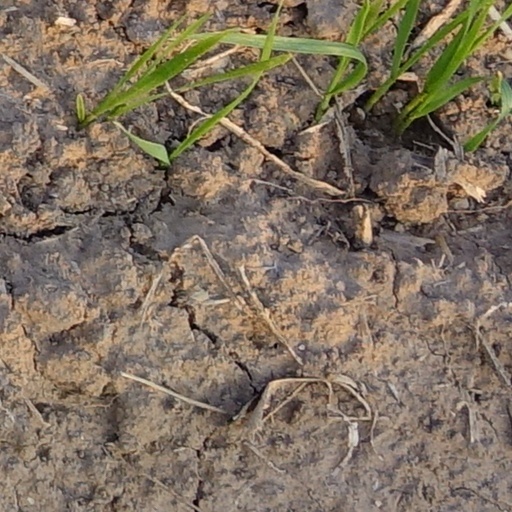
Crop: wheat